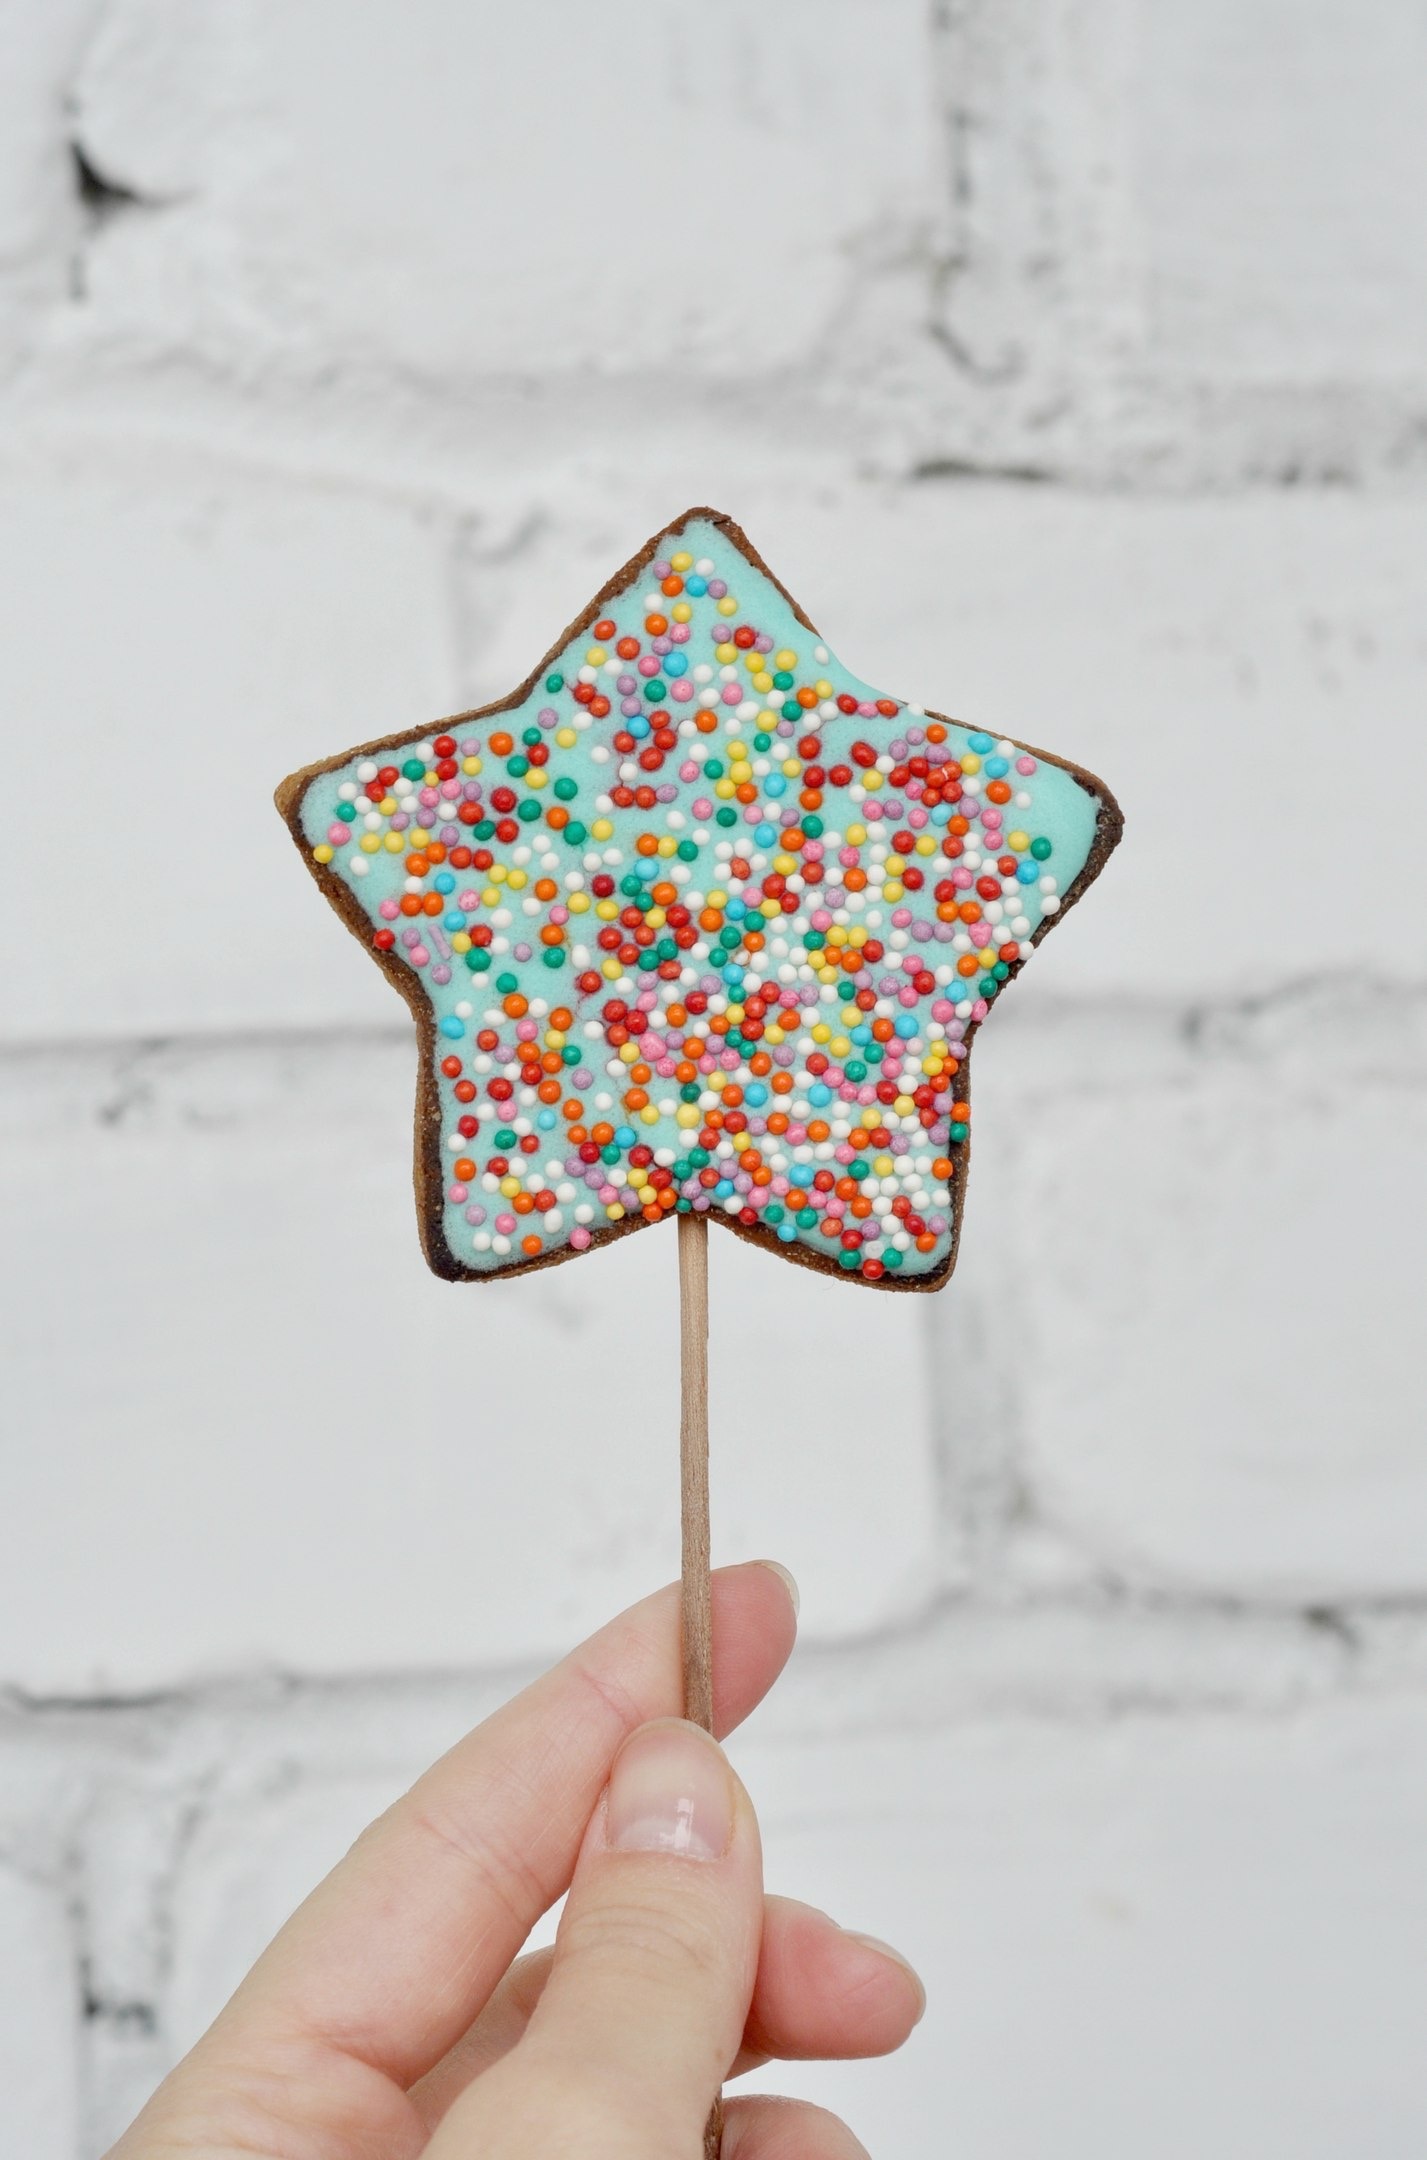
flower, pattern, lighting, art, design, gingerbread, shabby chic, colored icing